Adelaide Avenue School

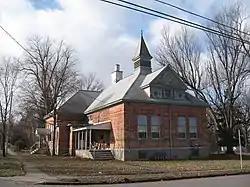
Adelaide Avenue School, January 2008

Adelaide Avenue School is a historic school building located at Canandaigua in Ontario County, New York. It was built about 1890 and is a one-story, polychrome brick structure on a raised basement. It features a variety of picturesque late 19th century decorative features in the Queen Anne style, such as a multi-gabled roof surmounted by a louvred cupola. It is a typical example of a late 19th-century ward school, along with the Saltonstall Street School.